Marilyn Silverstone

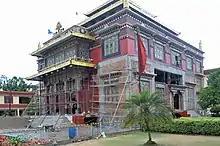
Shechen Monastery in 2016

Silverstone became a working photojournalist in 1955, traveling and capturing the range of images that her vision led her to find in Europe, Africa and the Middle East.